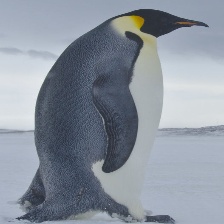
Species: EMPEROR PENGUIN
Scientific name: APTENODYTES FORSTERI
ImageNet parent category: king_penguin